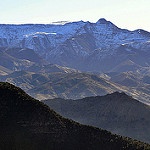
Label: mountain